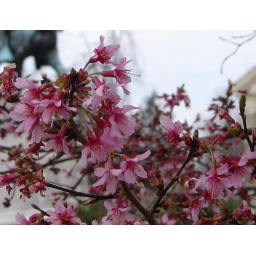
Lee Park -- tree in full flower